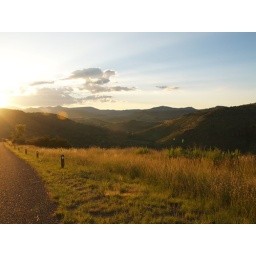
Davis Mountains Texas State Park in the Chihuahuan Desert 2010 trees blue sky